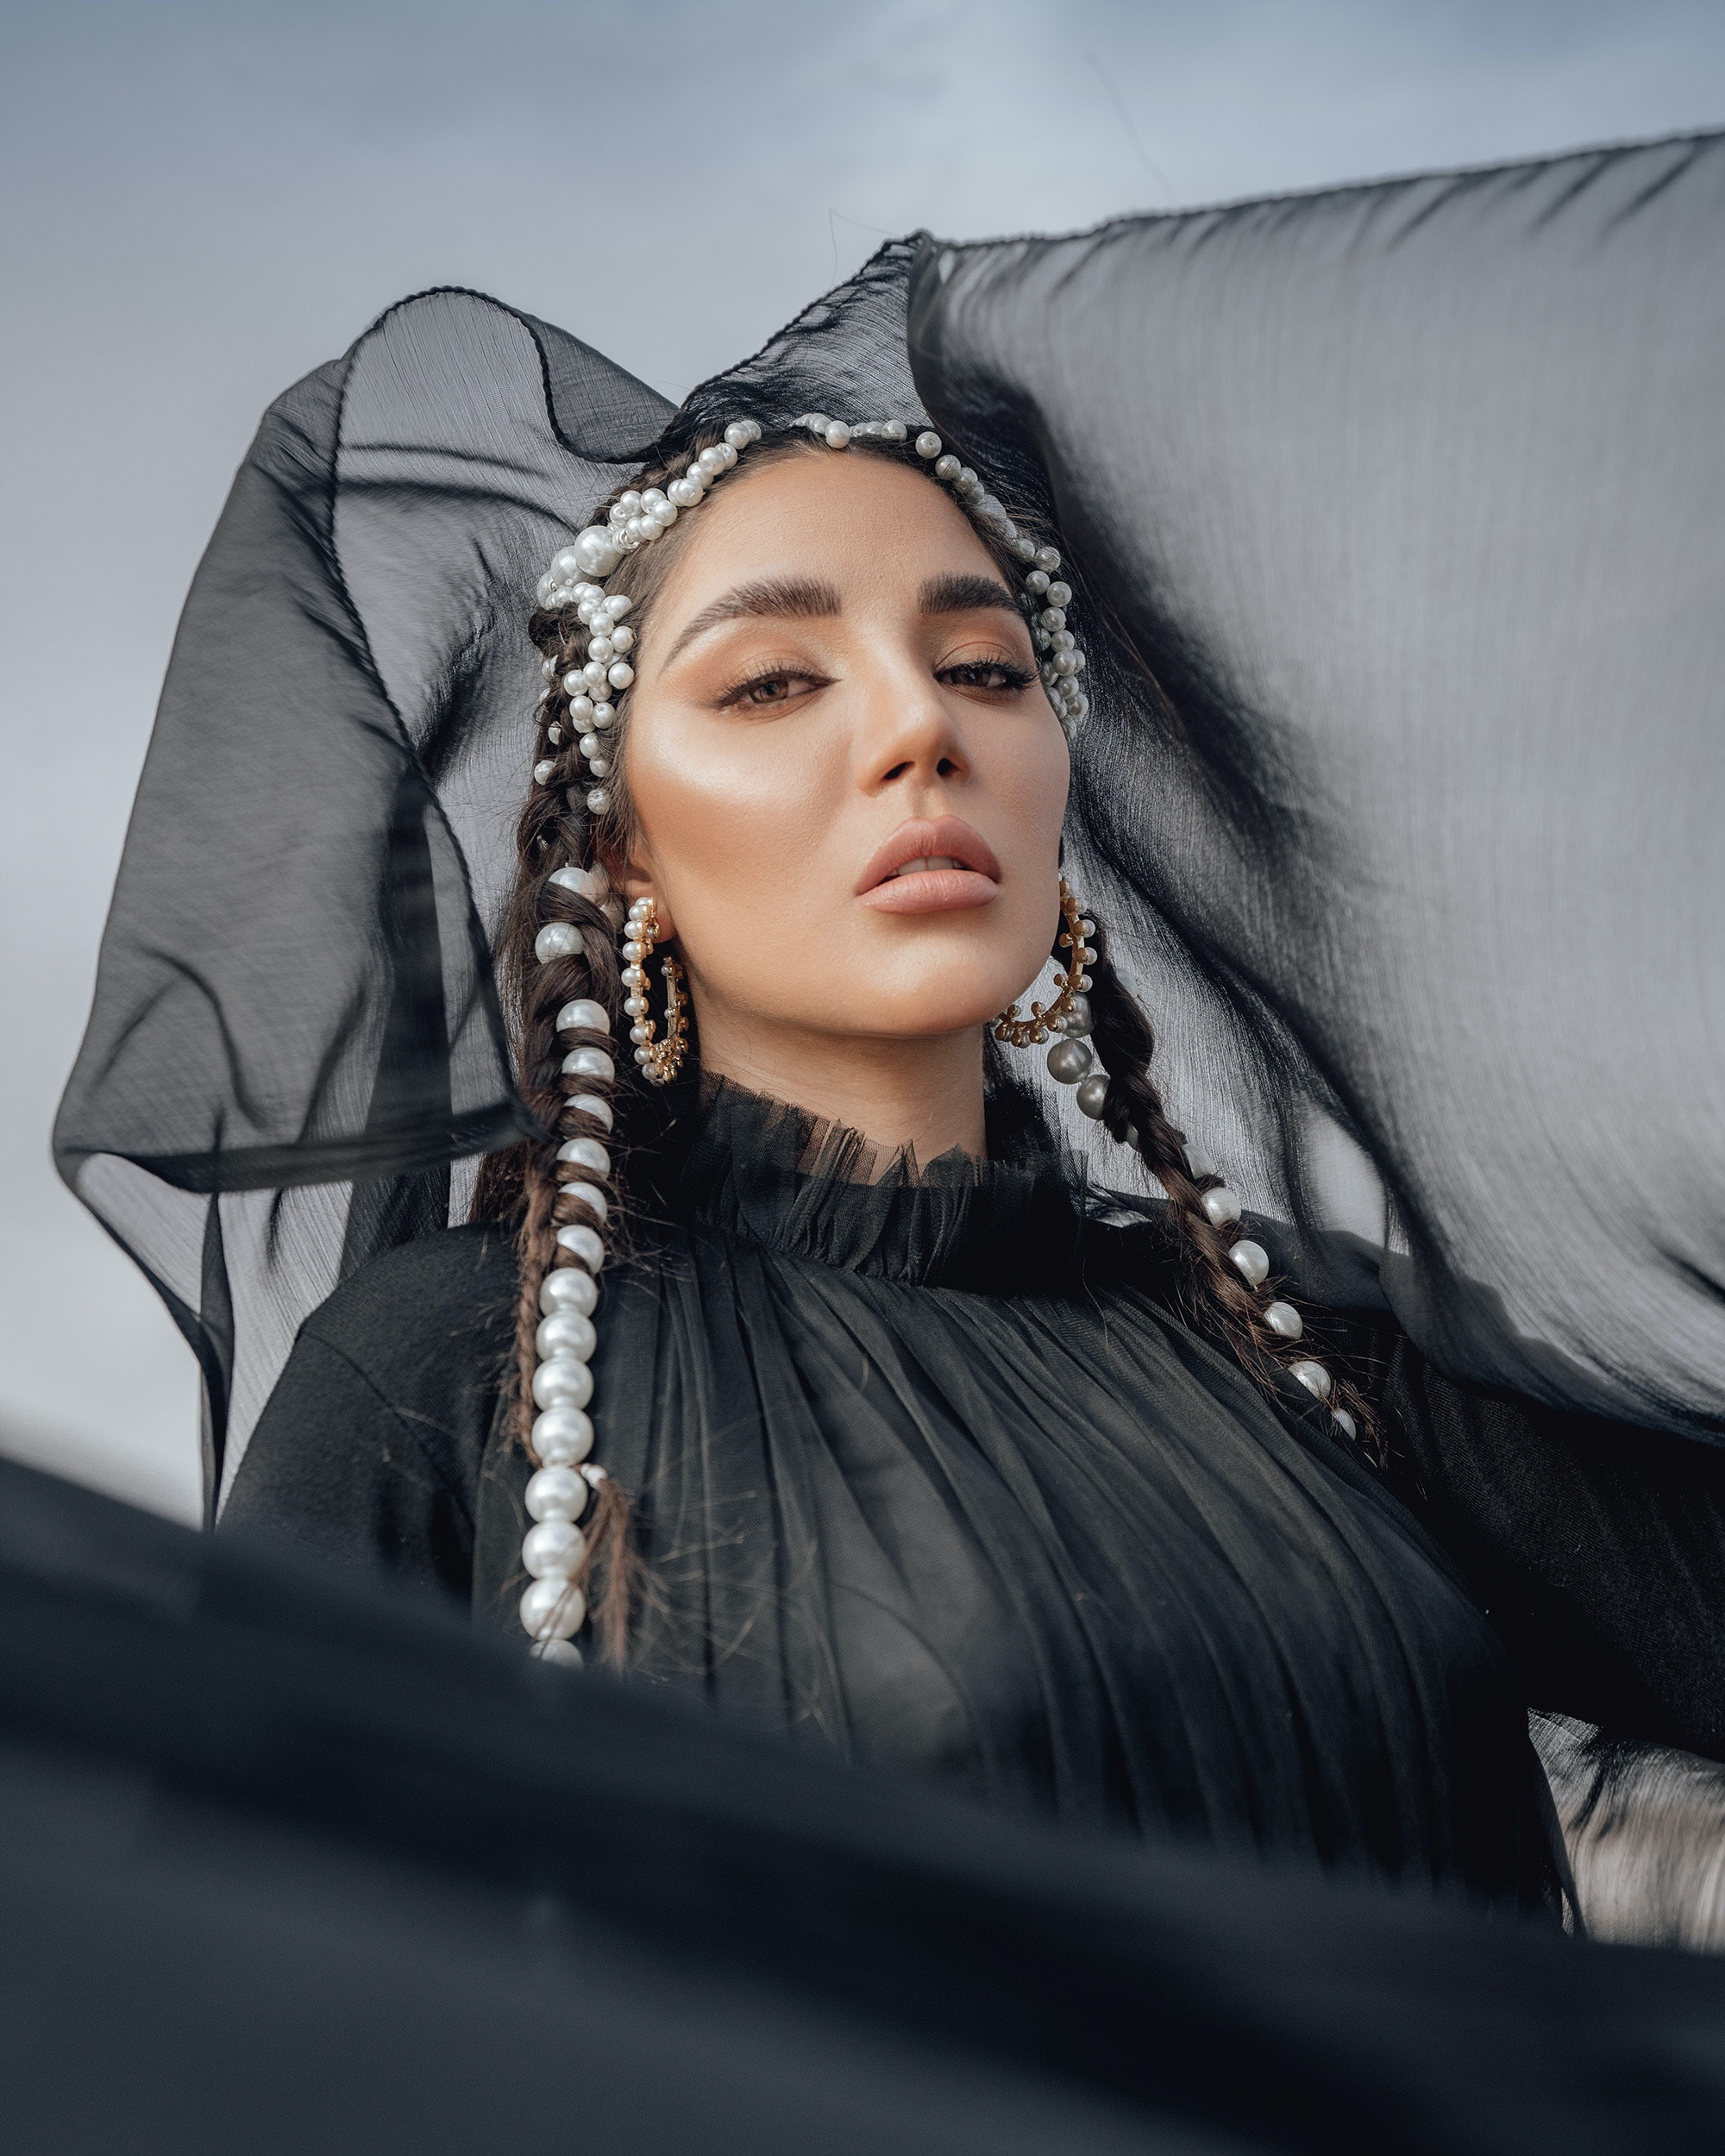
woman, eyelash, flash photography, earrings, street fashion, makeover, headpiece, body jewelry, black hair, eyewear, fashion design, jewellery, necklace, electric blue, goth subculture, event, formal wear, bridal accessory, hair accessory, feather, fashion model, fashion accessory, monochrome photography, tradition, veil, sitting, Gothic fashion, portrait photography, gown, monochrome, automotive design, haute couture, photo shoot, leather, portrait, costume